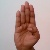
The image shows a hand gesture representing the letter 'B' in Indian Sign Language.